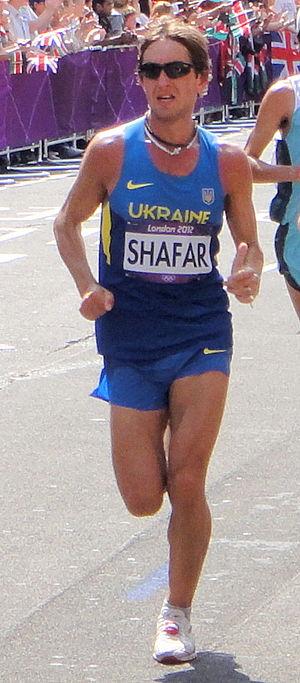
Vitaliy Shafar est un athlète ukrainien, spécialiste des courses de fond.